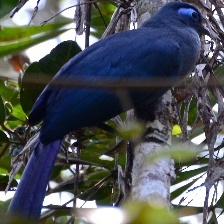
Species: BLUE COAU
Scientific name: COUA CAERULEA